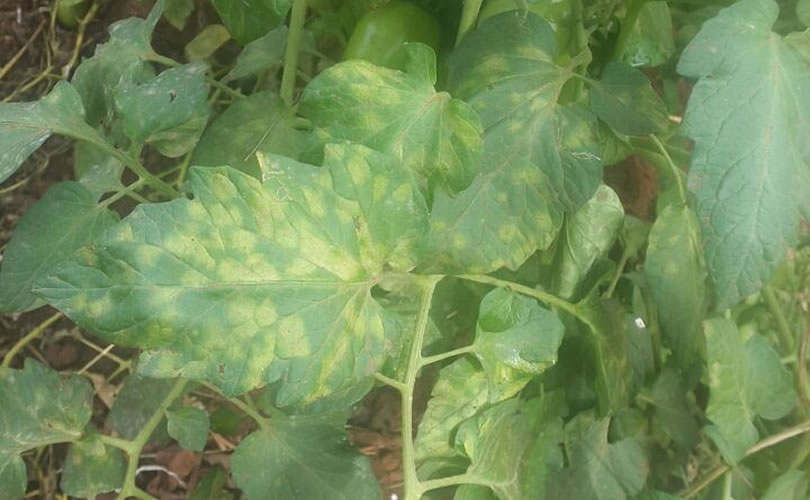
Labels: Tomato mold leaf, Tomato mold leaf, Tomato mold leaf, Tomato mold leaf, Tomato mold leaf